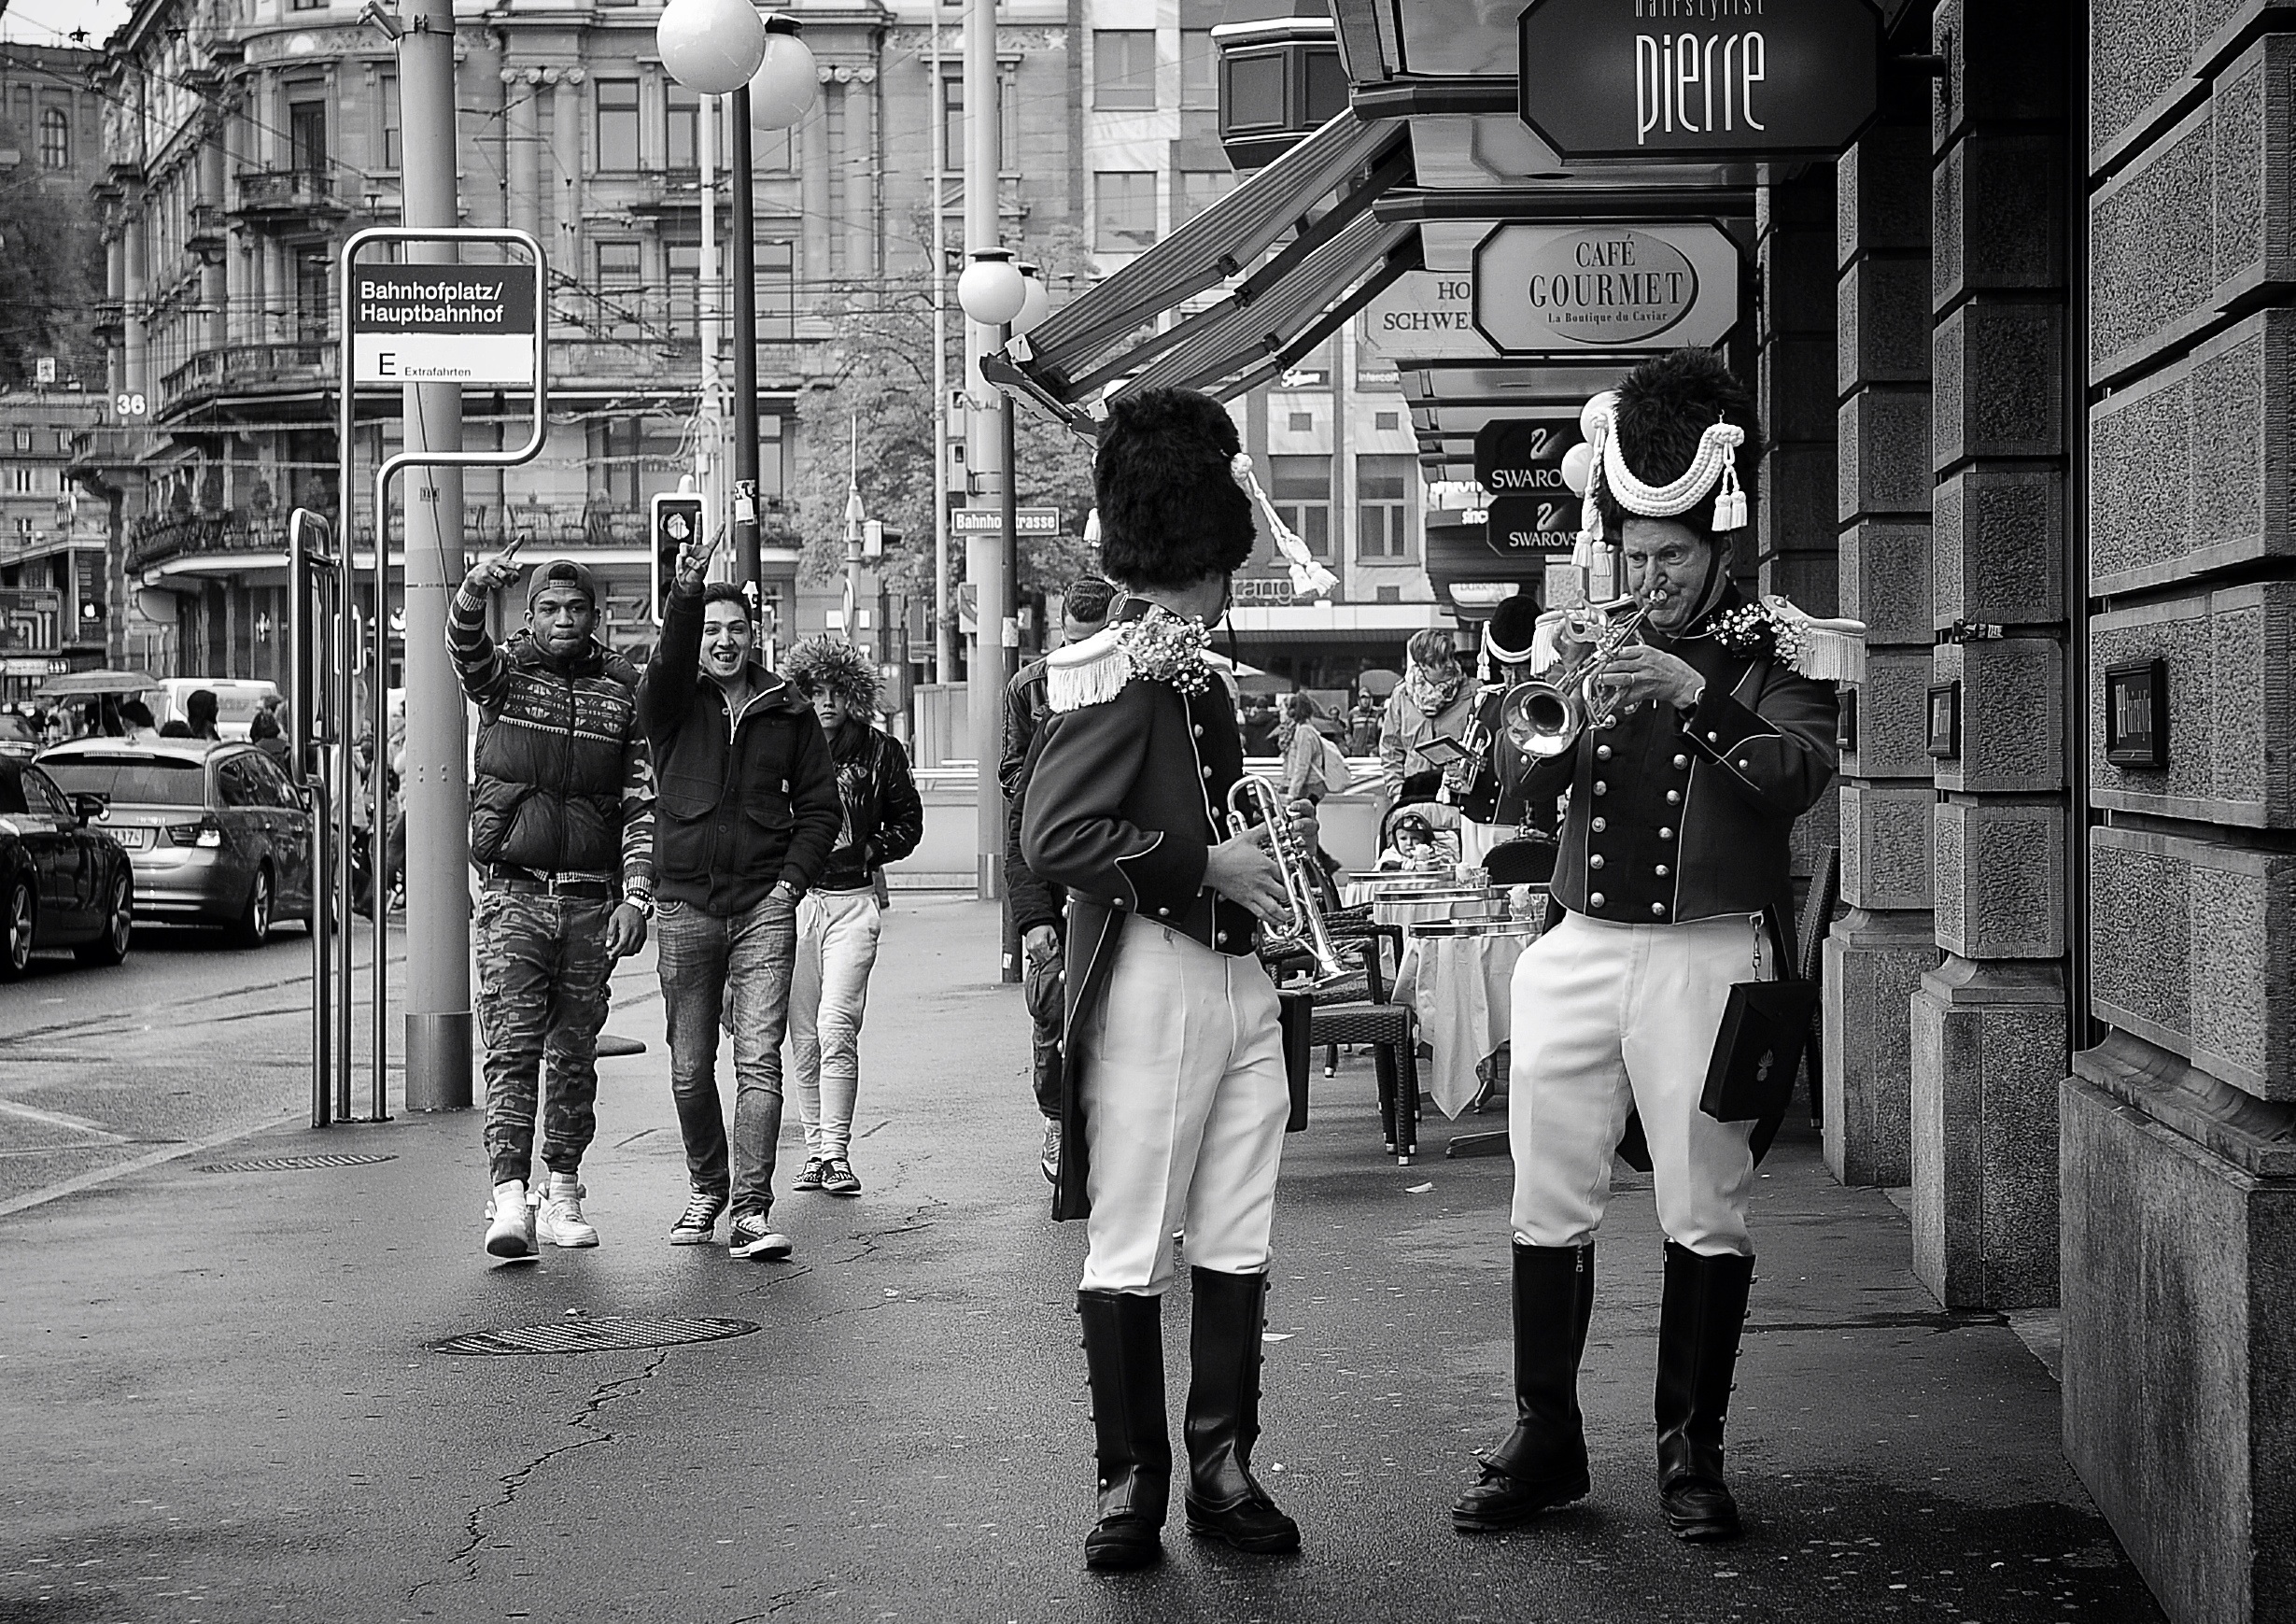
pedestrian, black and white, people, road, white, street, photography, urban, crowd, nikon, black, monochrome, streetphotography, bw, candid, infrastructure, swiss, photograph, snapshot, streetart, schweiz, switzerland, strasse, zurich, streetphoto, faces, schwarzundweiss, stphotographia, streetscene, soul, strassenszene, strassenfotografie, streetlife, streetpix, thomas8047, onthestreets, d300s, streetphotographer, 175528, zurichstreet, streetartz ri, swissmilitary, urban area, monochrome photography, film noir, nonbuilding structure